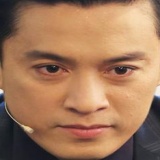
ca sĩ Lam Trường